Gilmore Girls

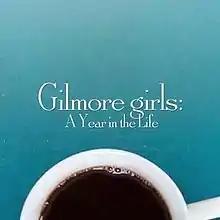
Official Netflix title announcement for the 2016

"Gilmore Girls" non-diegetic score was composed by singer-songwriter Sam Phillips throughout its entire run. Sherman-Palladino, who served as the music supervisor of the series, was a big fan of the musician and secured her involvement. For the score's instrumental arrangement, Phillips primarily used her voice and an acoustic guitar, and on occasion included piano, violin, and drums. Many of the musical cues are accompanied by melodic "la-la"s and "ahh"s, which developed because Sherman-Palladino wanted the score to sound connected to the girls themselves, almost like "an extension of their thoughts ... if they had music going in their head during a certain emotional thing in their life." Sherman-Palladino felt that the score elevated the series "because it wasn't a wasted element in the show. Everything was trying to say a little something, add a little something to it." Several of Phillips' album tracks are also played in the show, and she made an appearance in the season six finale "Partings", performing part of "Taking Pictures".